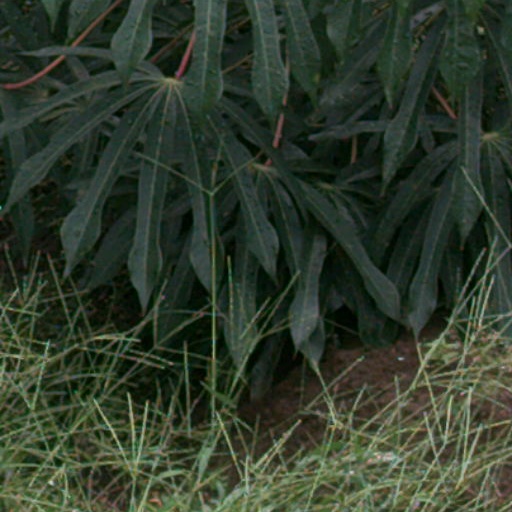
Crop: cassava